Cooper Park Historic District

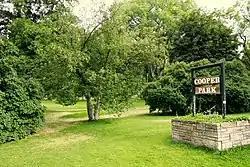

The Cooper Park Historic District, in Bozeman, Montana, is a historic district which was listed on the National Register of Historic Places in 1987.